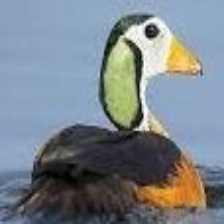
Species: AFRICAN PYGMY GOOSE
Scientific name: NETTAPUS AURITUS
ImageNet parent category: goose